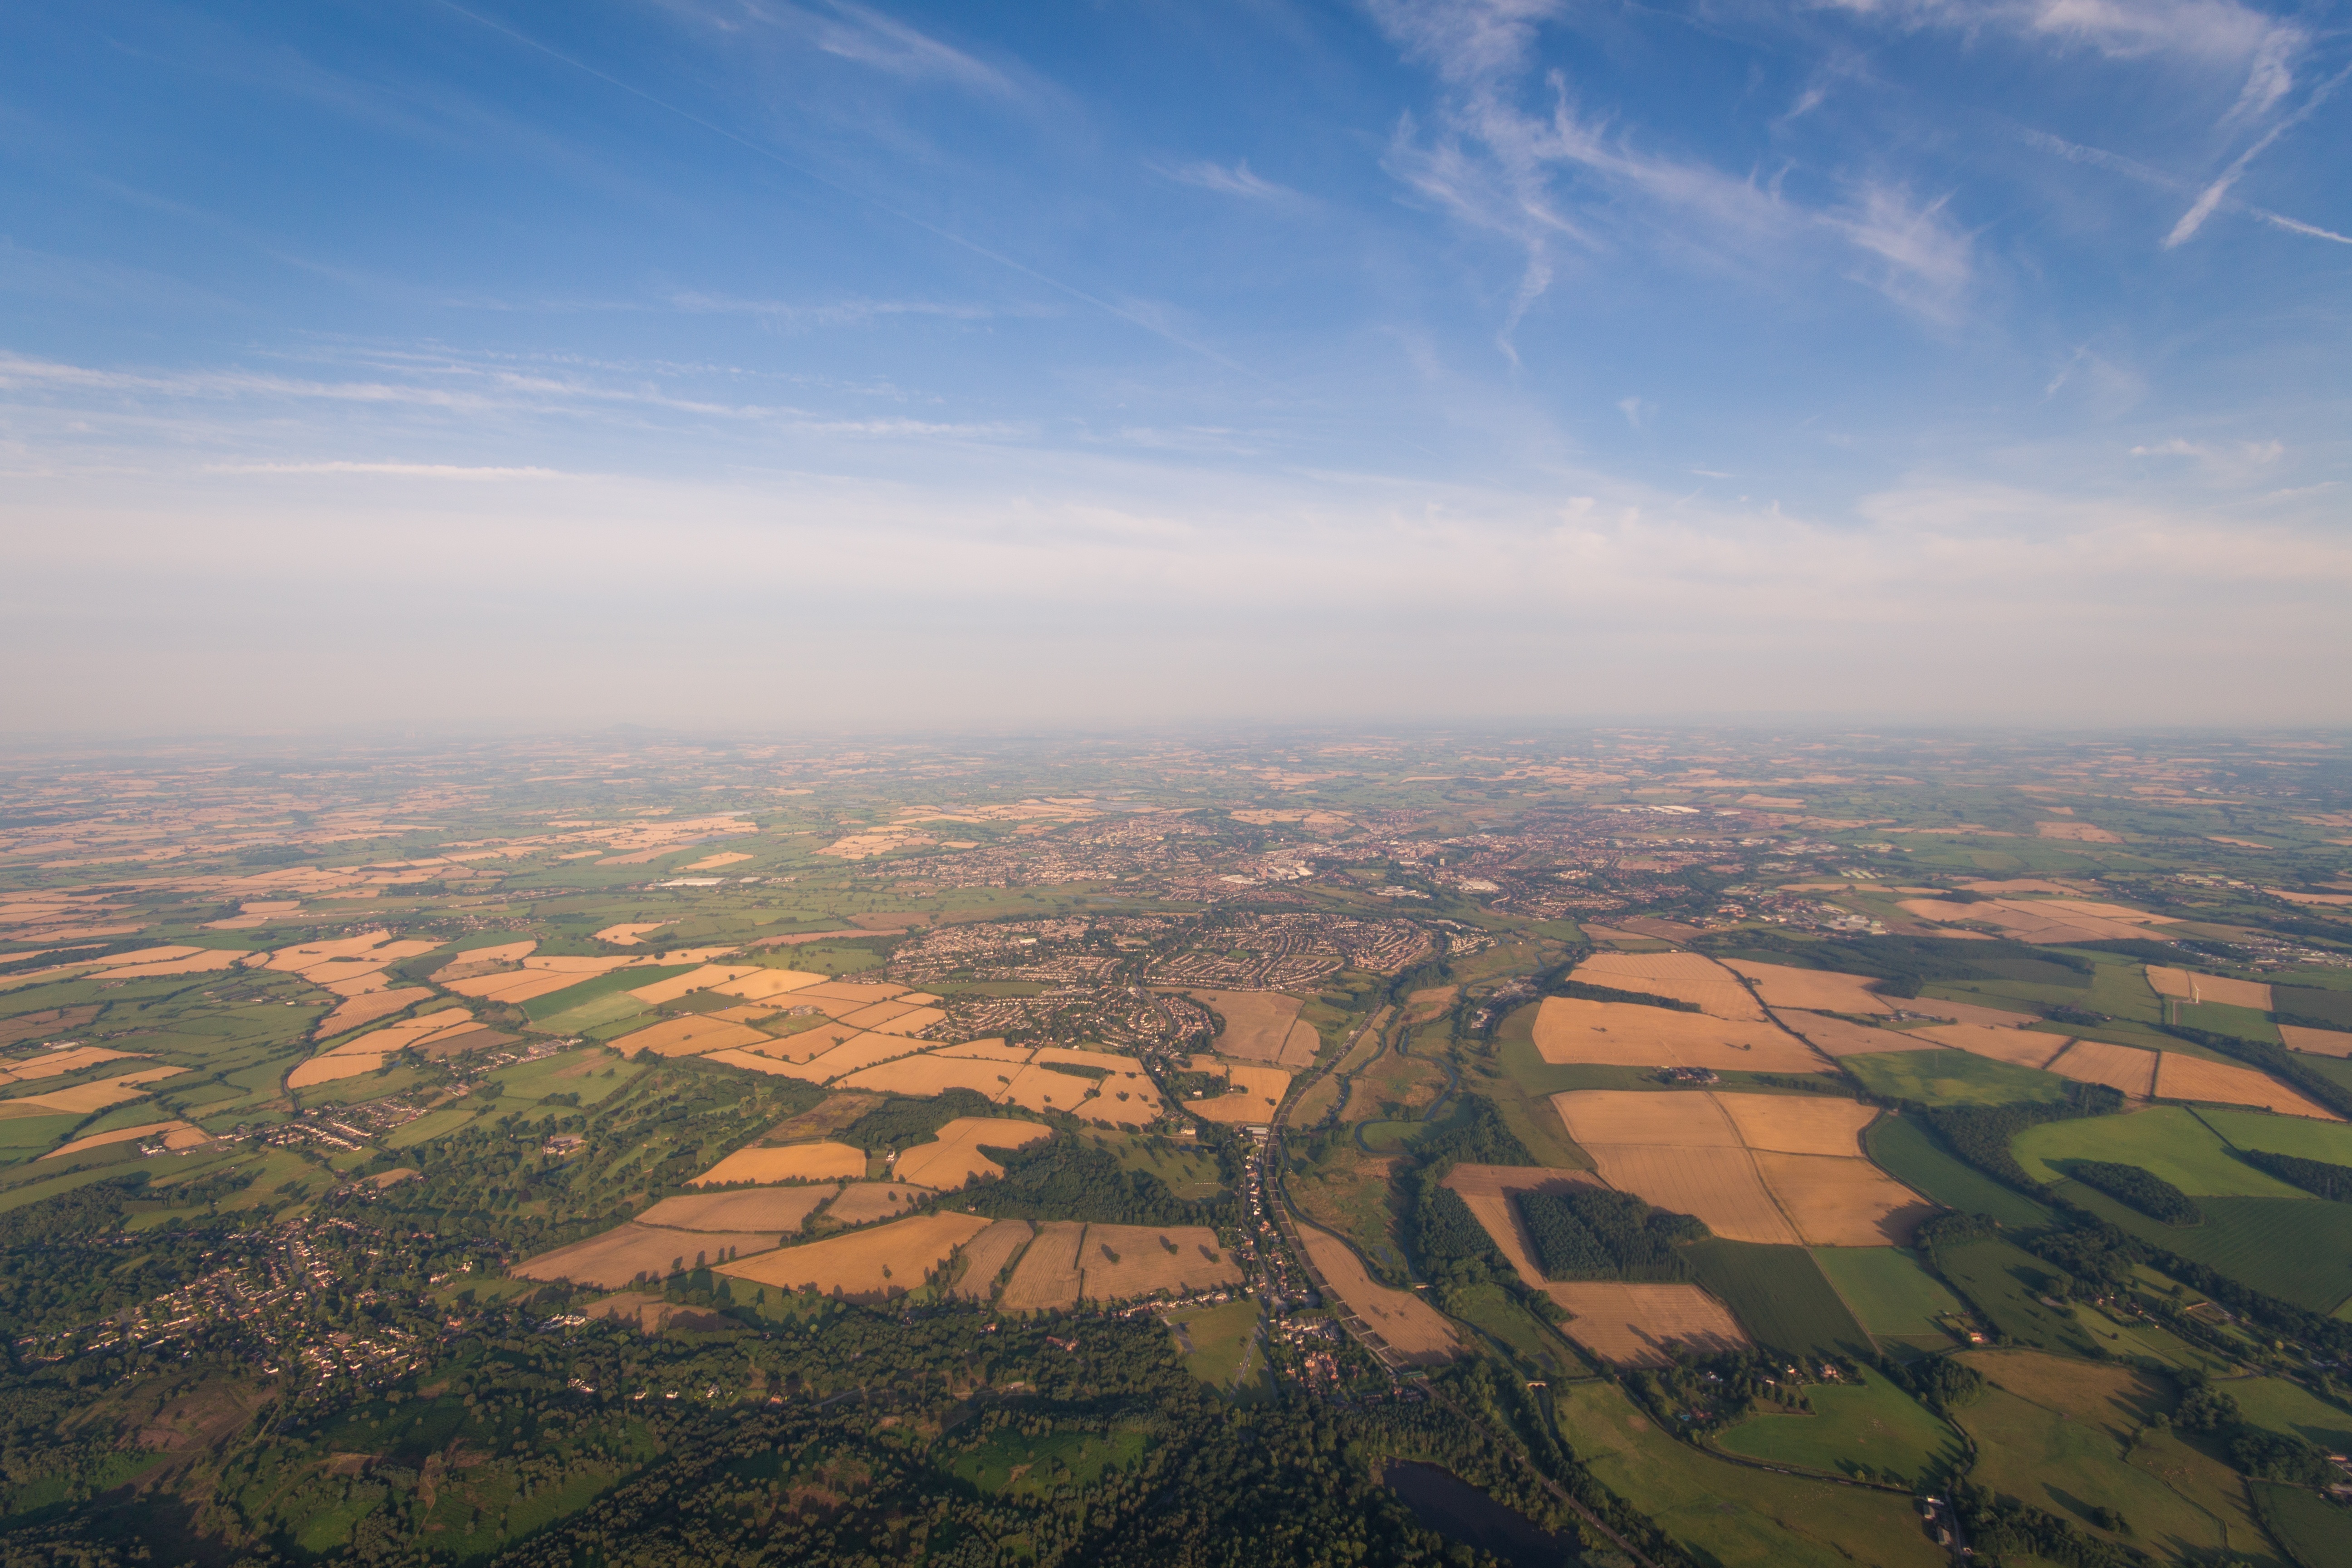
landscape, horizon, mountain, cloud, sky, sunset, field, photography, hill, view, flying, dusk, environment, rural, flight, aerial, map, plain, overview, plateau, bird's eye view, aerial photography, atmosphere of earth